William B. Kouwenhoven

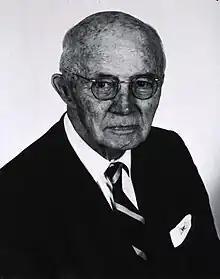

William Bennet Kouwenhoven (13 January 1886 – 10 November 1975), also known as the ""Father of Cardiopulmonary Resuscitation"," is famous for his contributions to the development of the closed-chest cardiac massage and his invention of the cardiac defibrillator. After obtaining his doctorate degree in engineering from the Karlsruhe Technische Hochschule in Germany, Kouwenhoven began his career as the dean at the Johns Hopkins University in Baltimore. Kouwenhoven focused his research mainly on improving and saving lives of patients through the application of electricity. With the help and cooperation of the Johns Hopkins School of Medicine's Department of Surgery and an Edison Electric Institute grant, Kouwenhoven was able to develop a closed-chest defibrillator. For his contributions to the field of medical science, he became the first ever recipient of an honorary degree conferred by the Johns Hopkins School of Medicine. Two years before his death, Kouwenhoven was also awarded the Albert Lasker Award for Clinical Medical Research.